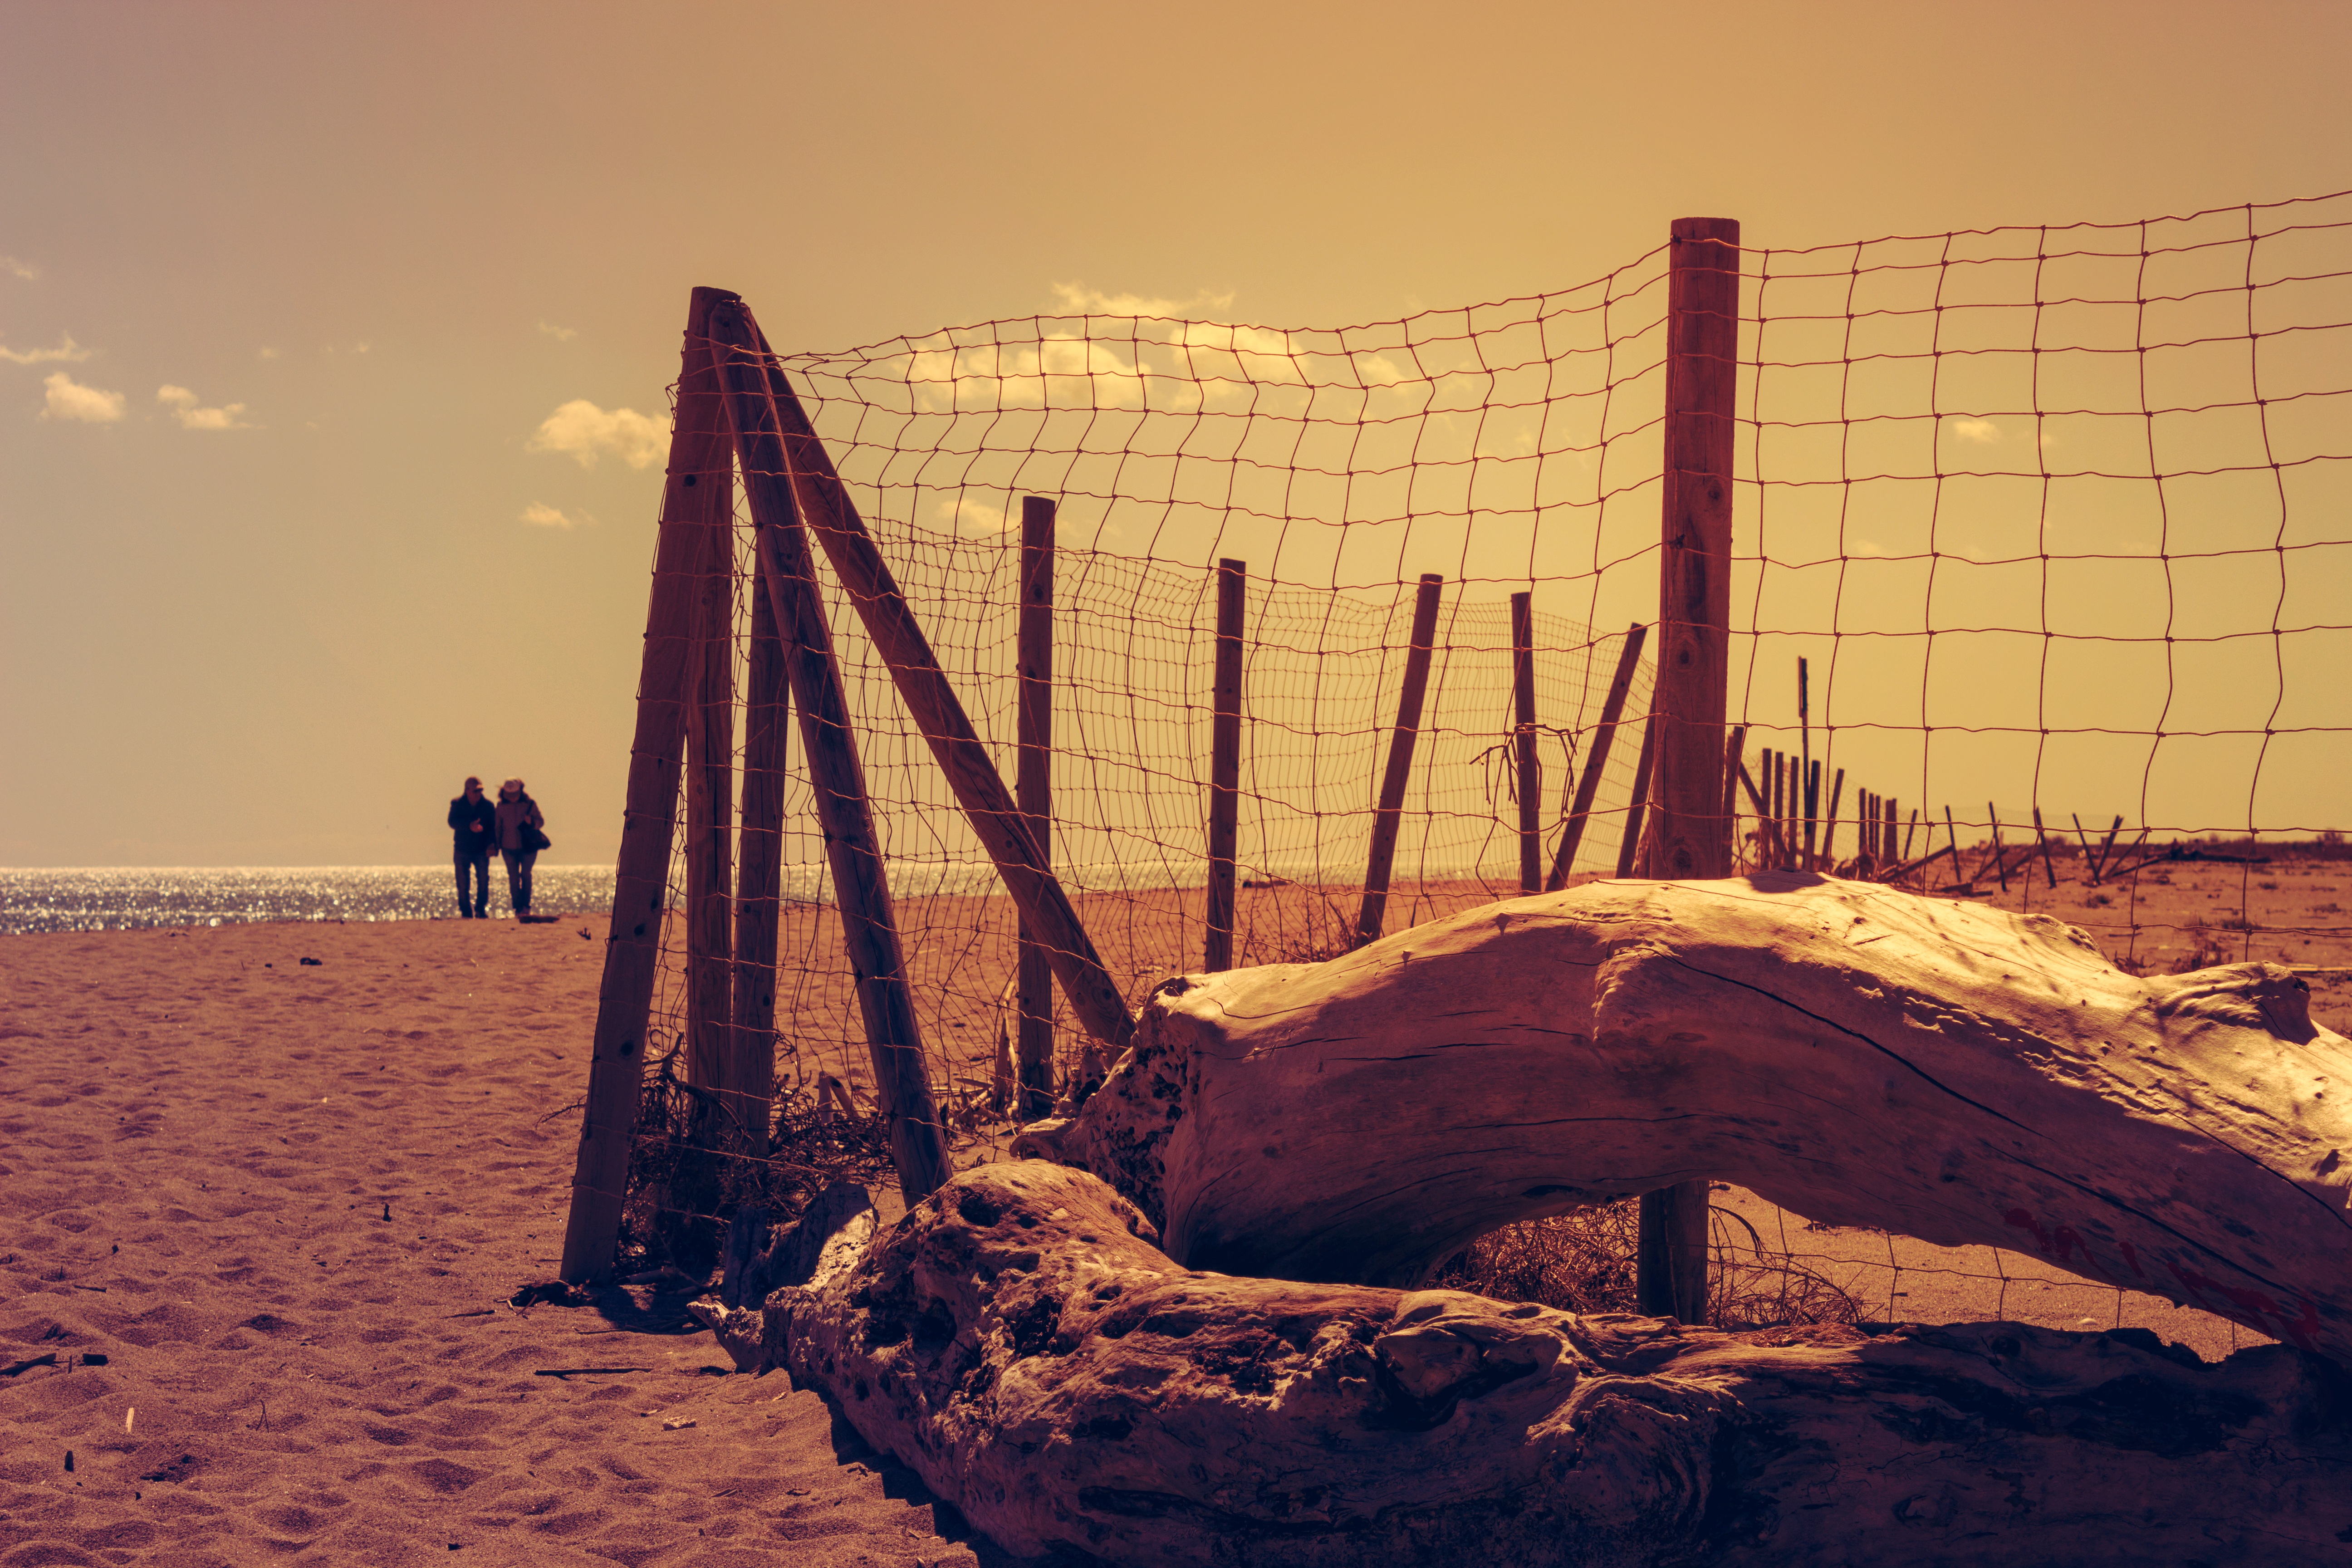
beach, sea, sand, rock, light, sky, wood, sunset, trunk, evening, holiday, costa, day, shape, beach sand, tomorrow, plucked string instruments